Question: Please indicate a possible affordance area of the drink_with_bottle that can be used for drinking
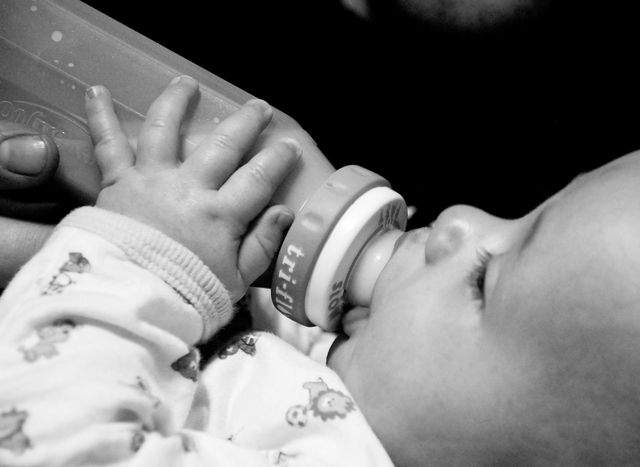
Answer: [5.5, 0, 404.5, 335]